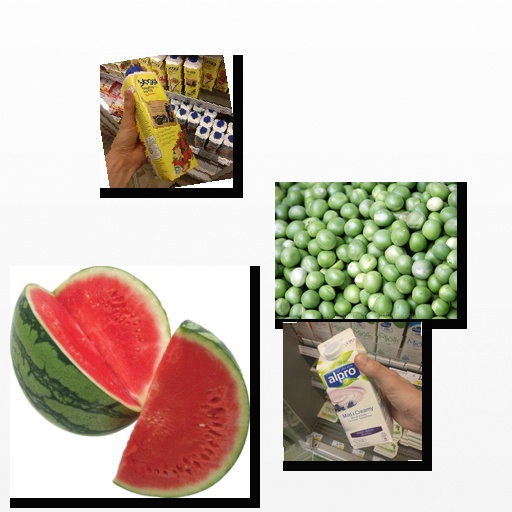
Food items: watermelon, strawberry_yogurt, peas, blueberry_soyghurt